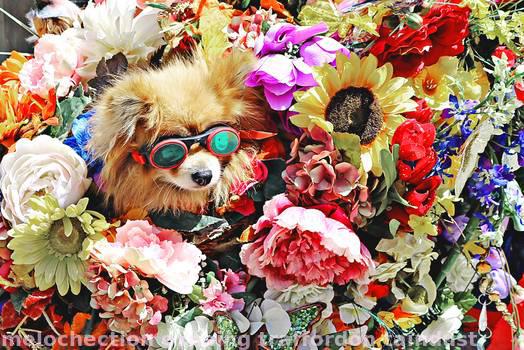
Label: Watermark